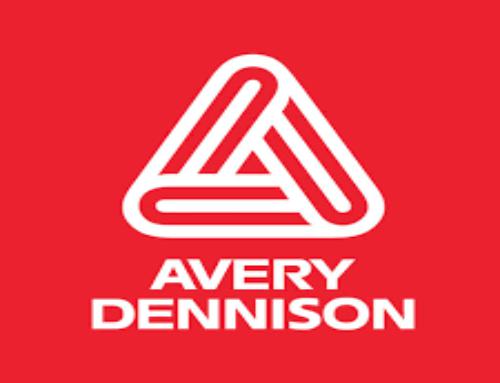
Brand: avery dennison-2
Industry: Others